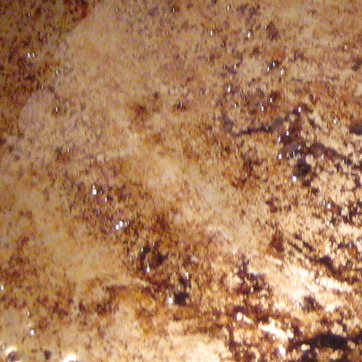
Material: metal